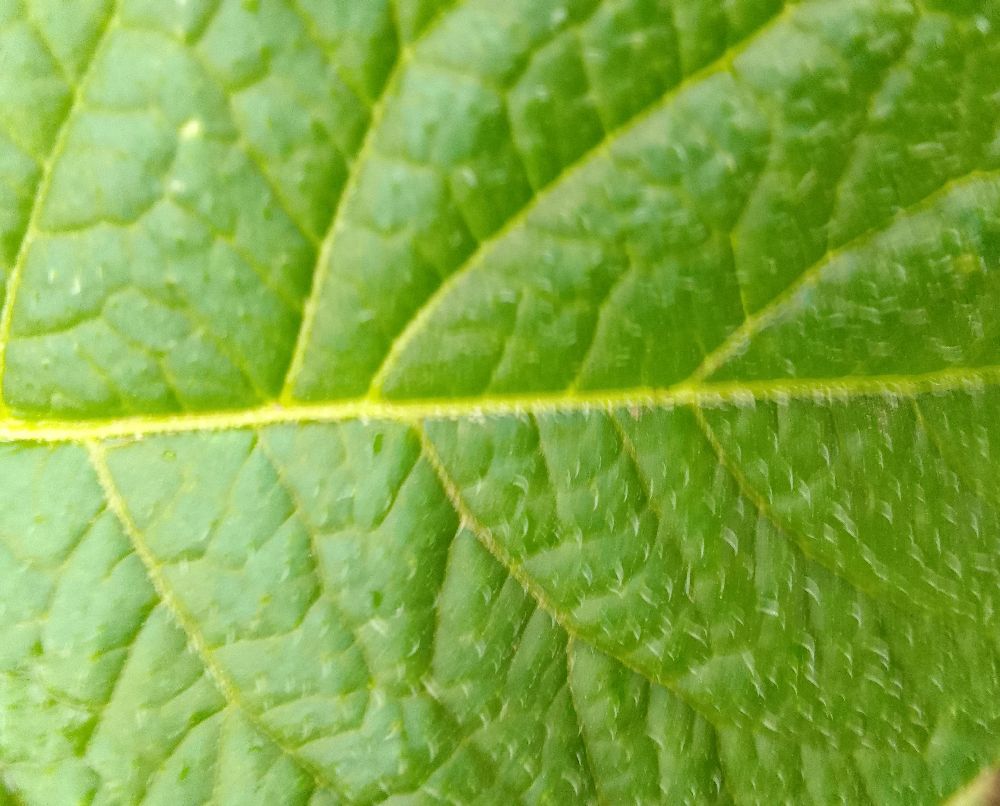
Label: Healthy